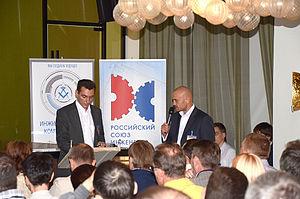
L’Union des ingénieurs russes est un établissement non-gouvernemental russe unifiant des ingénieurs, constructeurs, bâtisseurs, inventeurs, rationalisateurs, chercheurs, scientifiques, employés de recherche-développement, managers et dirigeants des entreprises de production industrielle et de construction.